Mel Groomes

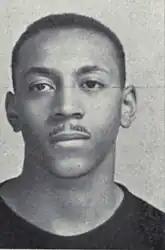
Groomes from 1947 Indiana University yearbook

Melvin Harold Groomes (March 6, 1927 – September 11, 1997) was an American football player and baseball coach. He played college football at Indiana University from 1944 to 1947 and helped lead the Indiana Hoosiers football team to the Big Ten Conference championship in 1945. In April 1948, he signed with the Detroit Lions, becoming the first African-American signed by the team. He played for the Lions during the 1948 and 1949 seasons and spent the next four years serving in the United States Air Force. He later spent more than 30 years, as a professor and head baseball coach, at North Carolina Agricultural and Technical State University in Greensboro, North Carolina.